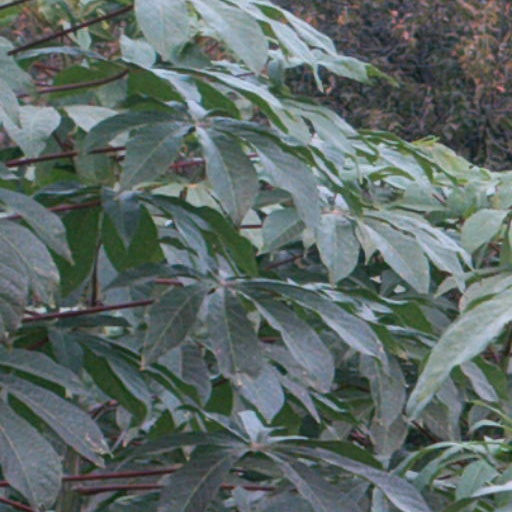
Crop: cassava